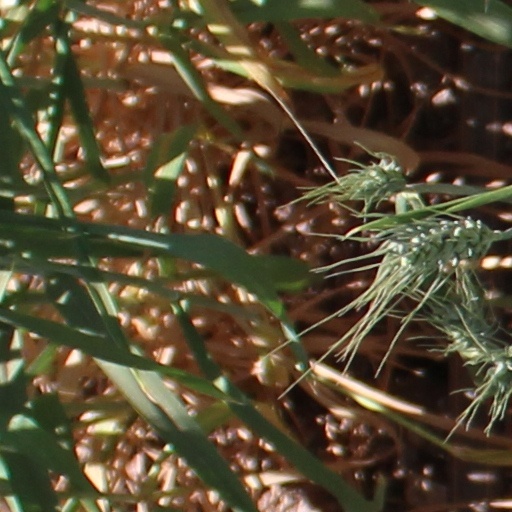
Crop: wheat